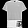
Label: T - shirt / top